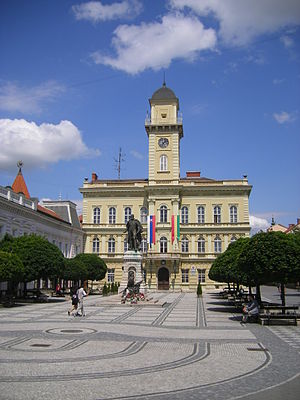
Komárno
Komárno er en by i det sydvestlige Slovakiet, med et indbyggertal på 36.596. Byen ligger i regionen Nitra, ved bredden af floden Donau og på grænsen til nabolandet Ungarn.